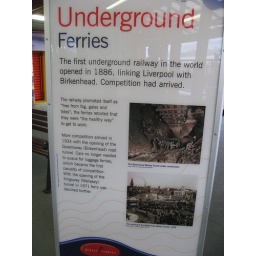
sign re railway tunnel under the Mersey river